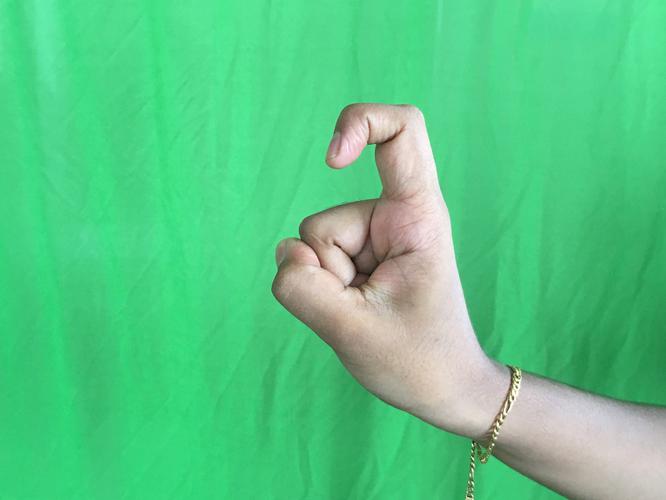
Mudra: Tamarachudam
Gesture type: single_hand